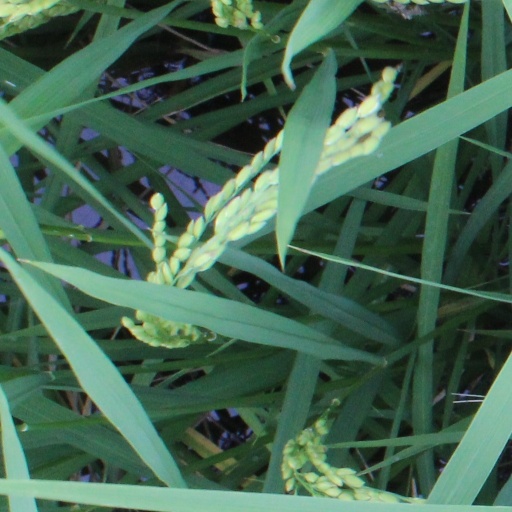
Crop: rice